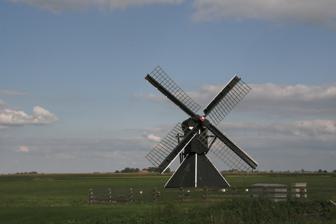
Building: De Hiemerter Mole, Burgwerd
Country: Netherlands
Year built: 1811
Hollow post mill in Friesland, Netherlands De Heimerter Mole, Burgwerd De Heimerter Mole, September 2008 Origin Mill name De Heimerter Mole Mill location Hemert 13, 8742 KH Burgwerd Coordinates 53°06′00″N 5°31′08″E / 53.10007°N 5.518910°E / 53.10007; 5.518910 Operator(s) Stichting de Fryske Mole Year built 1811 Information Purpose Drainage mill Type Hollow post mill Roundhouse storeys One storey roundhouse No. of sails Four sails Type of sails Common sails Windshaft Cast iron Winding Winch Auxiliary power Diesel engine Type of pump Archimedes' screw De Heimerter Mole is a hollow post mill in Burgwerd , Friesland , Netherlands which has been restored to working order. The mill is listed as a Rijksmonument , number 39348. History In 1811, the mill was built to drain the Heimerter Polder, which had an  area of 385 pondemaat (141 ha; 350 acres). The mill was then owned by the church at Schalsum In 1950, the sails were fitted with streamlined leading edges on the Fok system . In 1957, a diesel engine was installed as auxiliary power and the wooden Archimedes' screw replaced by one of steel. In 1969, the mill ceased work. The diesel engine was removed in the mid-1970s and an automatic pumping station built. In 1973, the mill was bought by De Hollandsche Molen . In 1976, the mill was restored to working order. On 16 May 1988, the mill was sold to Stichting De Fryske Mole (English: Frisian Mills Foundation ). Description For an explanation of the various items of machinery, see Mill machinery . De Heimerter Mole is what the Dutch describe as a "spinnenkopmolen" (English: Spider mill ). It is a small hollow post mill winded by a winch. The four Common sails, which have a span of 12.00 metres (39 ft 4 in), are carried in a wooden windshaft . The windshaft also carries the brake wheel which has 29 cogs. This drives the wallower (16 cogs) at the top of the upright shaft , which passed through the main post . At the bottom of the upright shaft , the crown wheel (31 cogs) drives the Archimedes' screw via a gear wheel with 29 pegs. The Archimedes' screw has an axle diameter of 407 millimetres (16 in) and is 950 millimetres (3 ft 1 in) diameter overall. Its length is 3.95 metres (13 ft 0 in). It is inclined at an angle of 28°. Each revolution of the screw lifts 221 litres (49 imp gal) of water. Public access De Heimerter Mole is open to the public by appointment. References